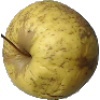
Label: golden_apple